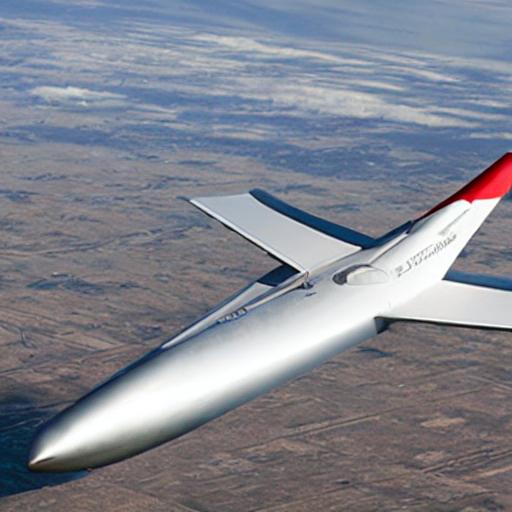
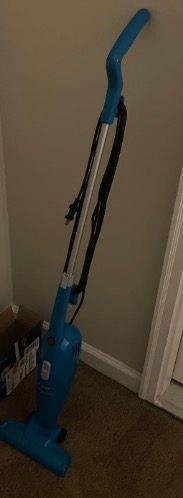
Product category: items_vacuum
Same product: no